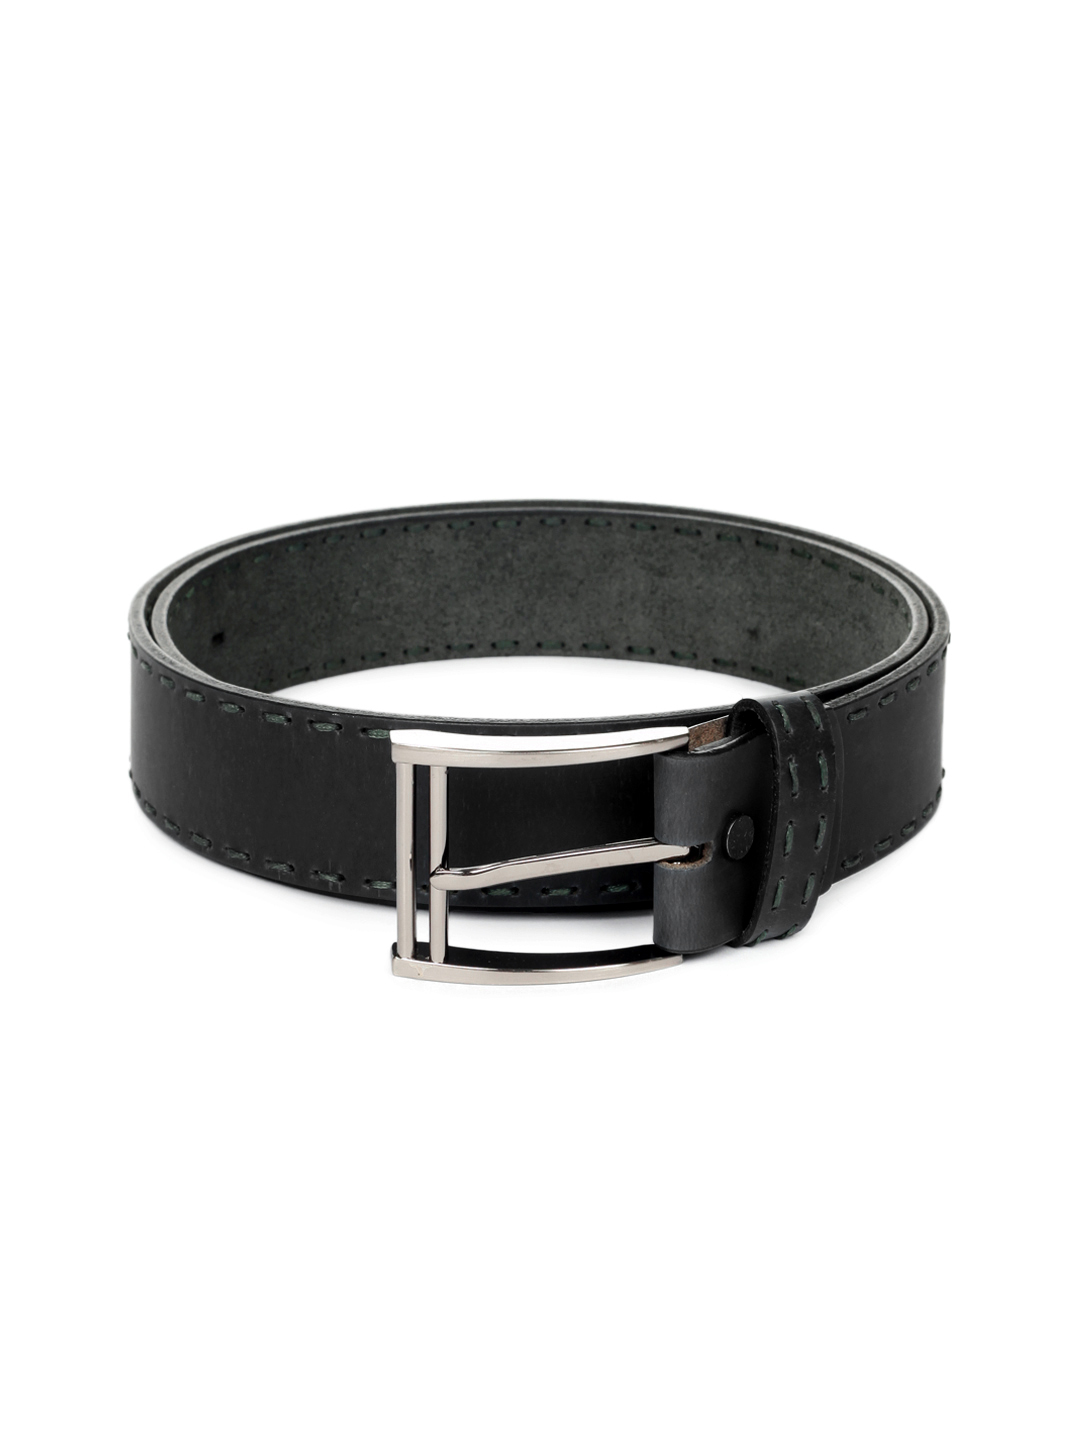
Bulchee Men Jeans Handstitch Black Belt
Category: Accessories / Belts / Belts
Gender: Men
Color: Black
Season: Summer 2013
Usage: Casual